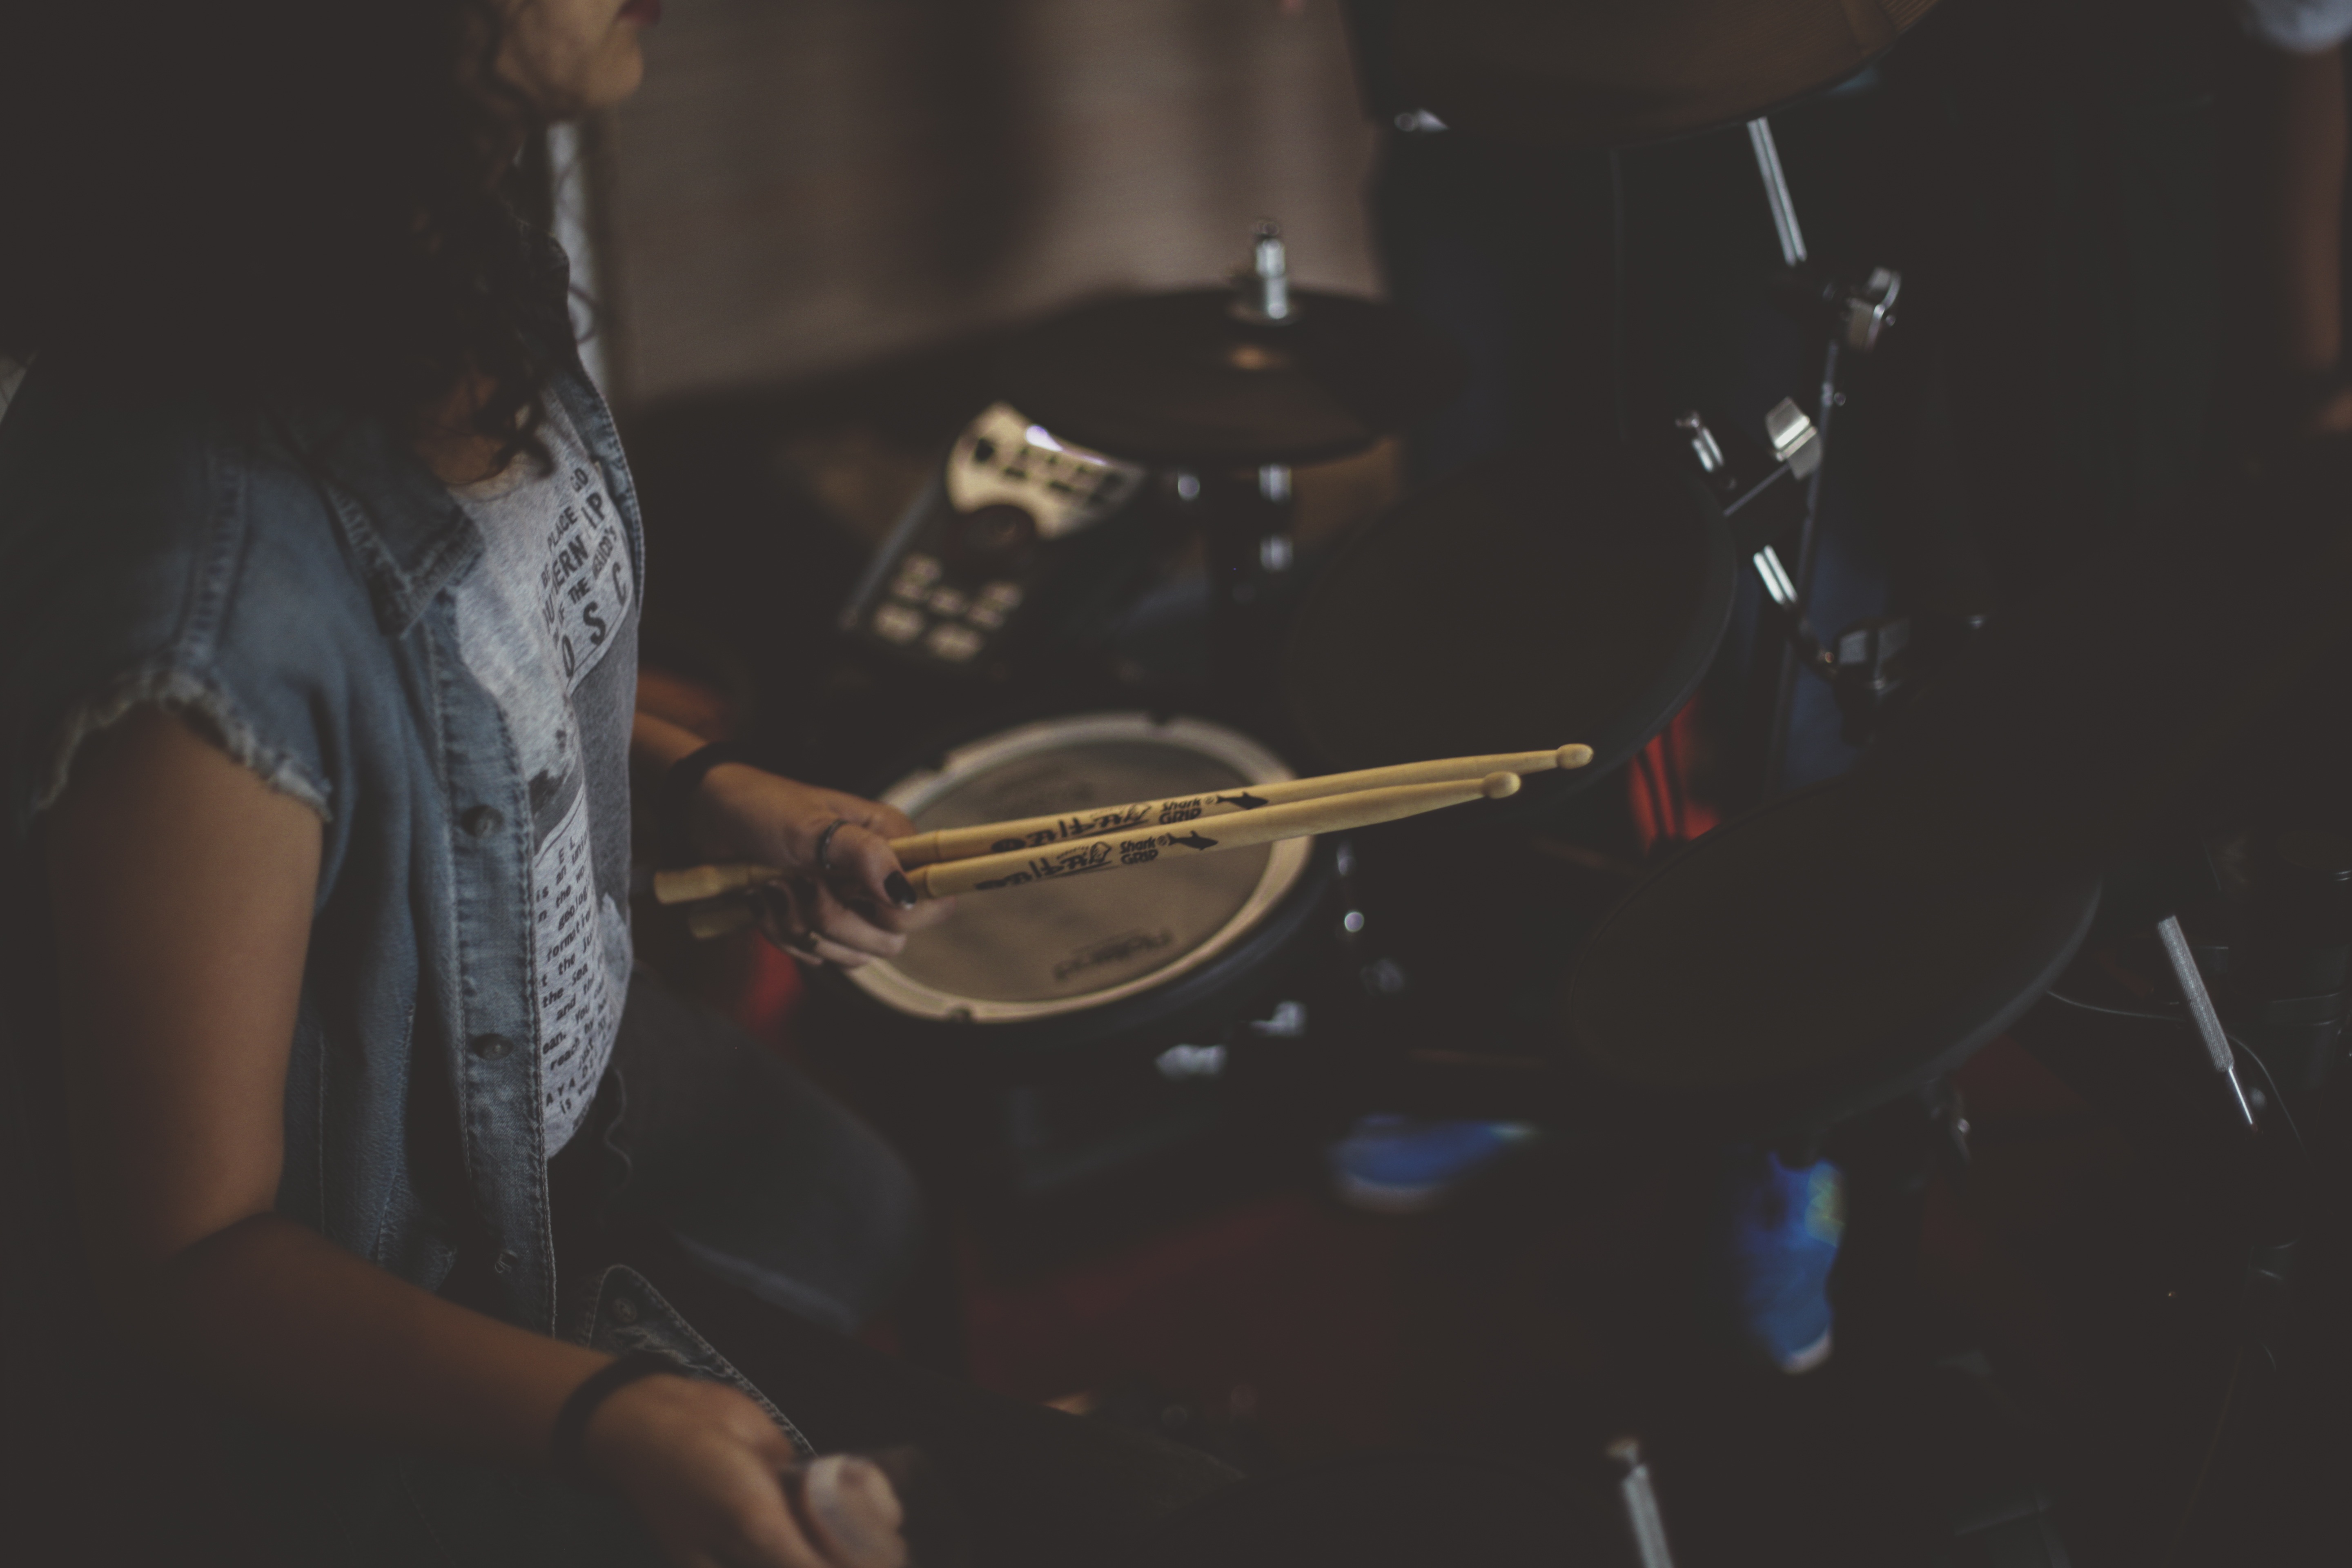
music, concert, band, playing, musician, drum, stage, performance, guitarist, drums, drummer, entertainment, rock band, drumsticks, skin head percussion instrument